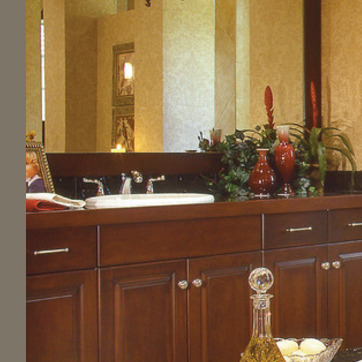
Material: polishedstone